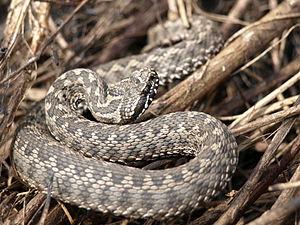
Vipera renardi est une espèce de serpents de la famille des Viperidae.